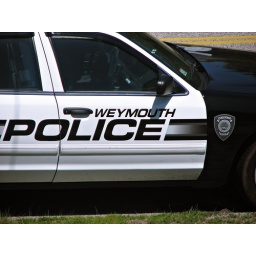
Superzoom! I was in a bedroom on the second story of a house when I grabbed this shot.